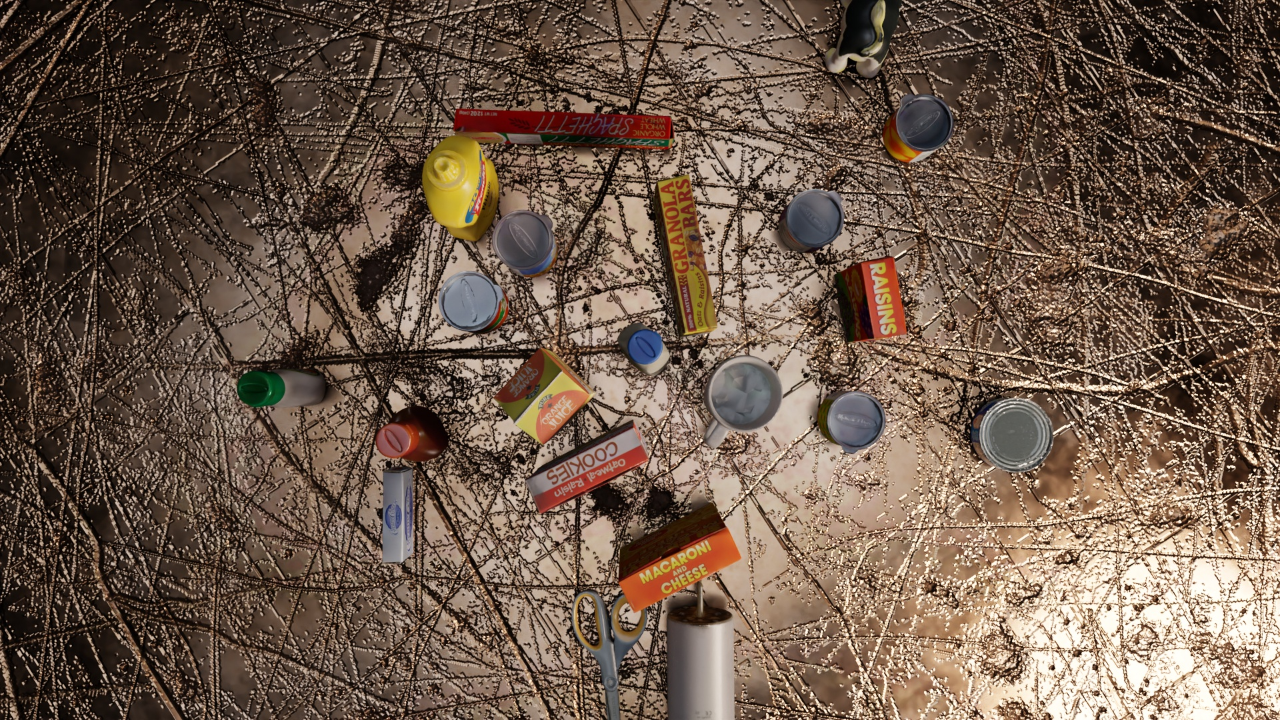
Question:
What are the five normalized (x, y) points between 0 and 1 in the image that outline the grasp plane for the box of raisins? Your answer should be as Grasp center: [], Left finger base: [], Right finger base: [], Left finger tip: [], Right finger tip: [].
Answer: Grasp center: [0.703125, 0.402778], Left finger base: [0.664844, 0.422222], Right finger base: [0.740625, 0.384722], Left finger tip: [0.655469, 0.427778], Right finger tip: [0.728125, 0.391667]